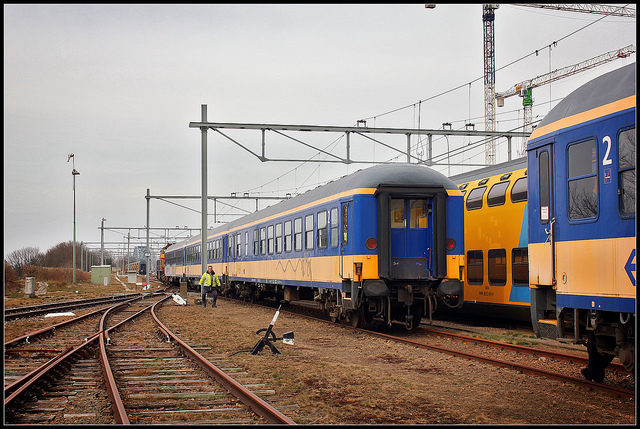
A man stands in a train yard with trains.

Several trains parked together in a train yard.